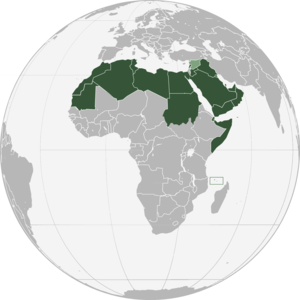
Pays de la ligue arabe
Le Conseil économique et social de la Ligue arabe, initialement le conseil économique est une institution qui coordonne l'intégration économique entre les États membres de la Ligue arabe. Elle est établie en 1950 sous les termes du Traité de Défense commune et de coopération économique entre les États de la ligue arabe en 1950. Le conseil s'est pour la première fois réuni en 1953. En 1957, il crée le Conseil de l’Unité économique arabe et établit en 2005 une zone de libre-échange, la Grande zone arabe de libre-échange.
Le conseil de défense de la Ligue arabe est une institution de la Ligue arabe établie sous les termes du Traité de Défense commune et de coopération économique entre les États de la ligue arabe en 1950.